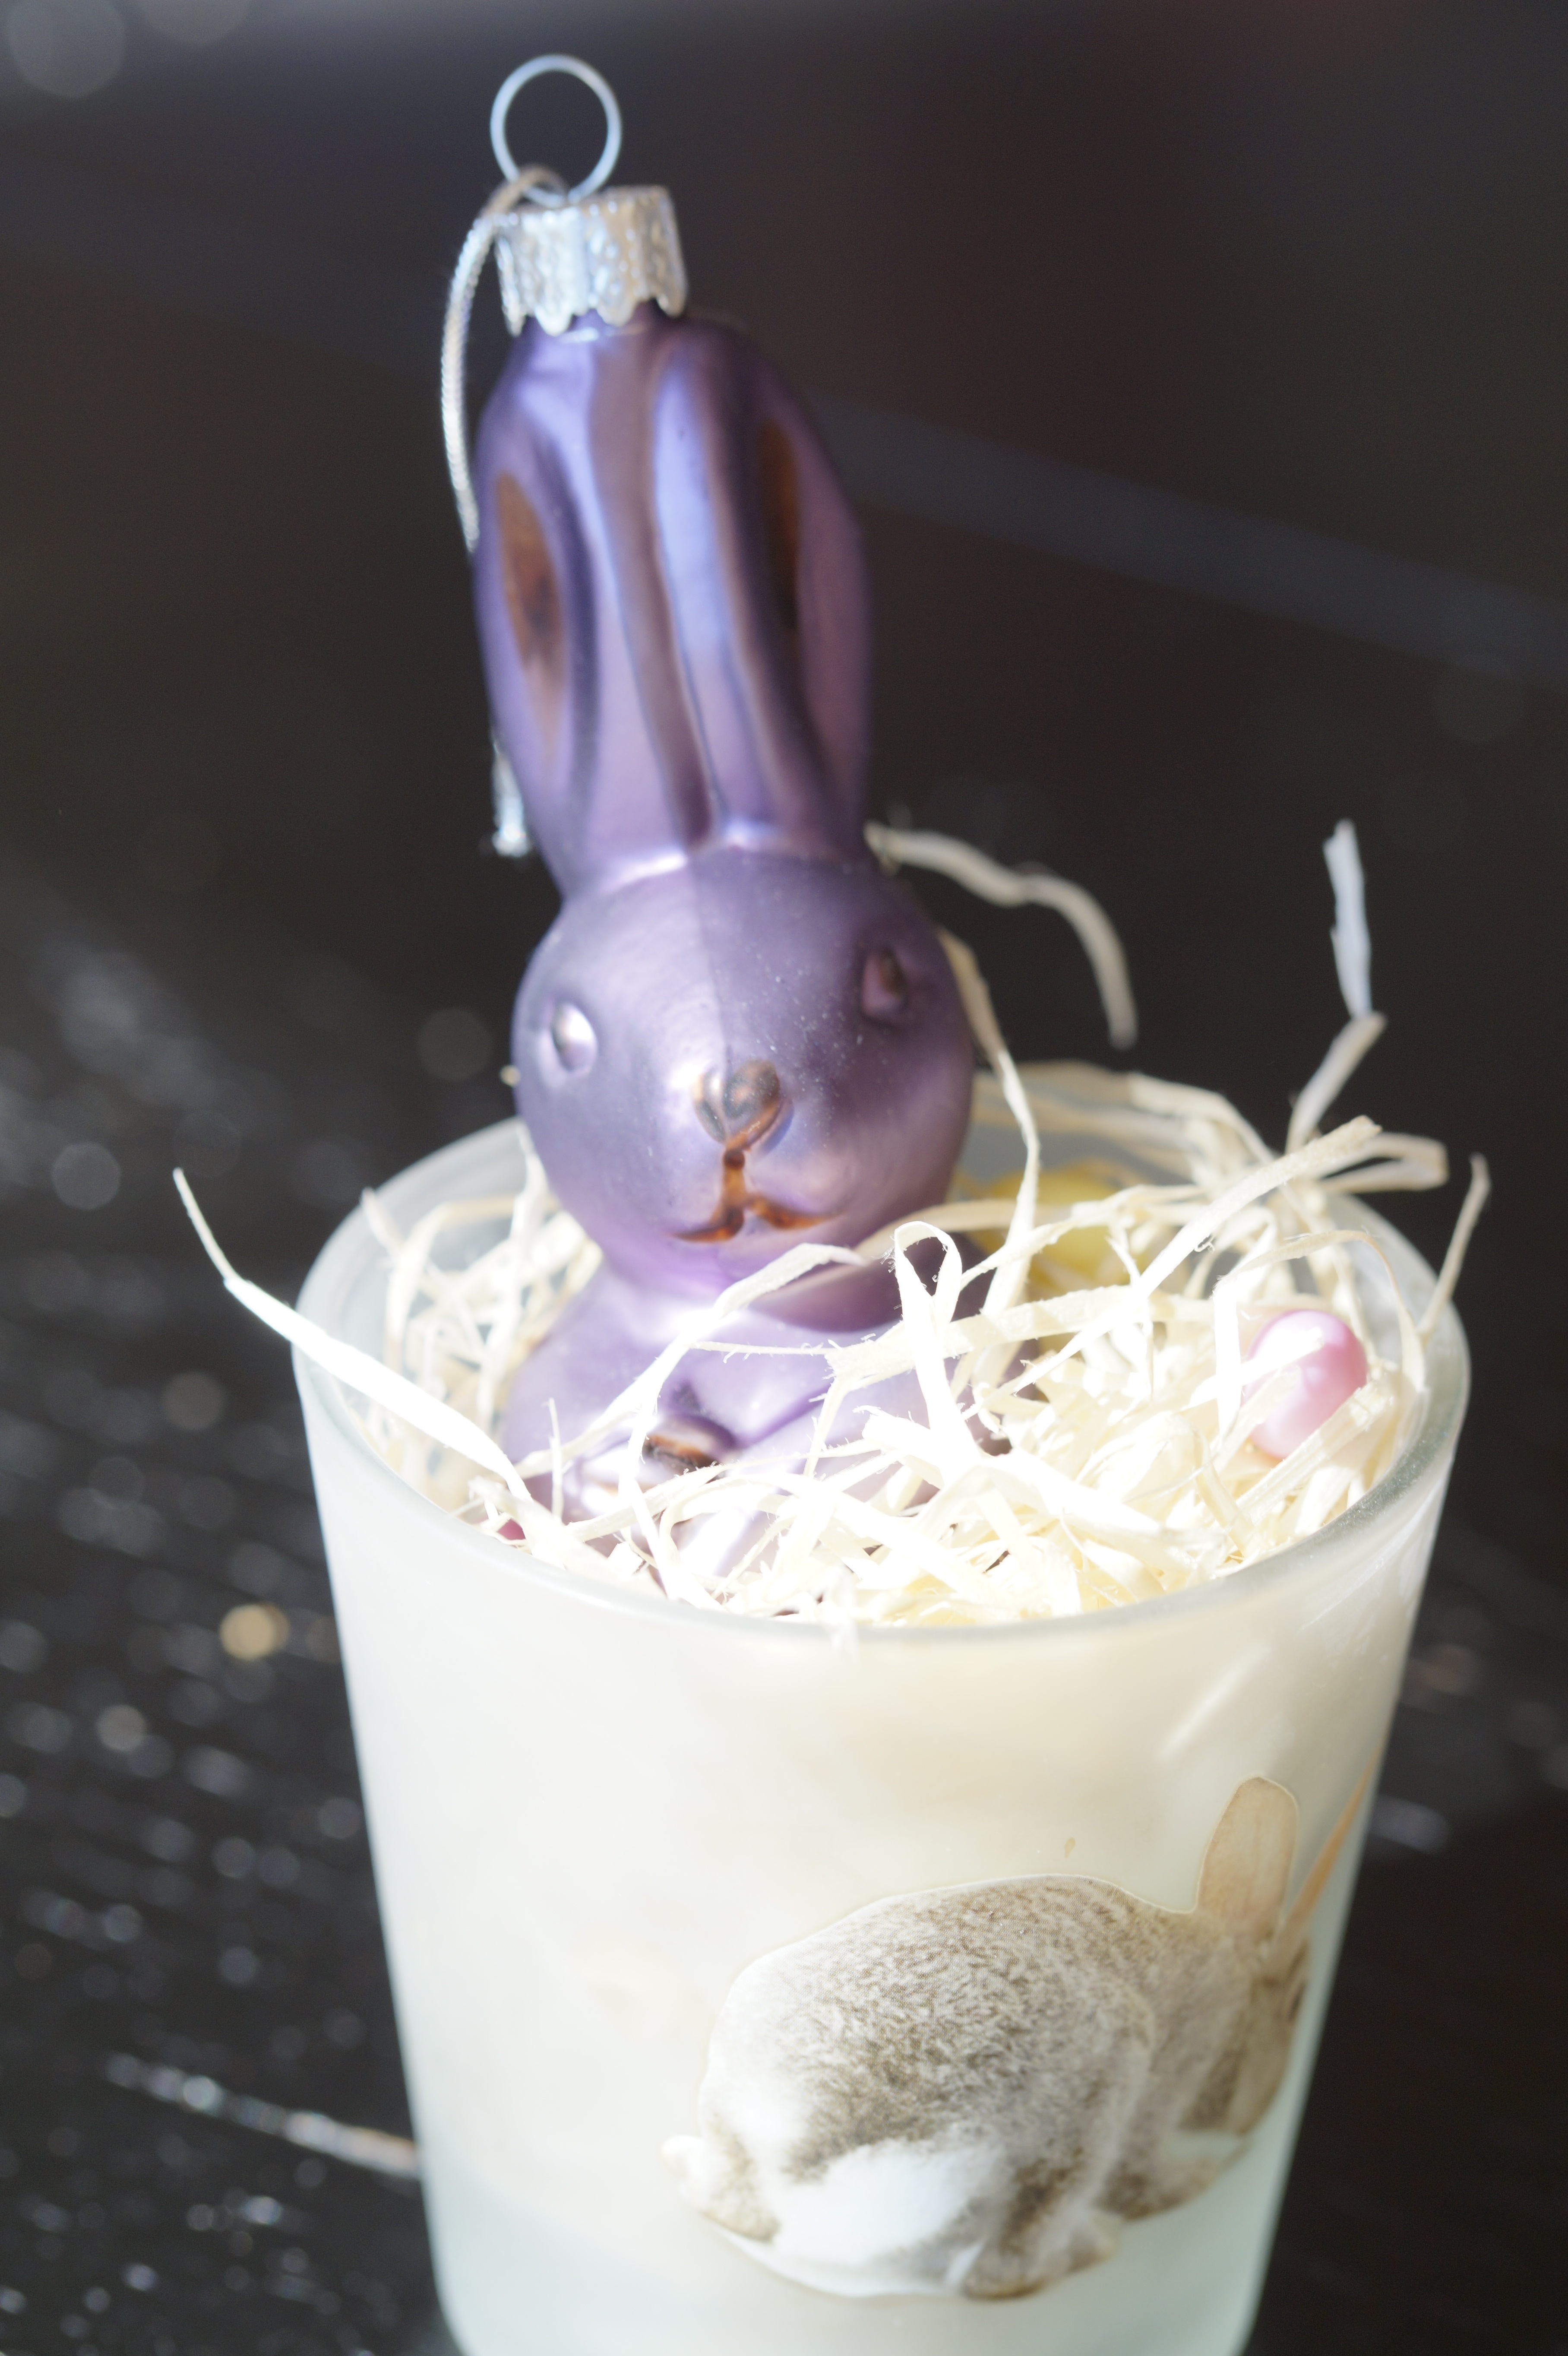
purple, food, spring, drink, dessert, modern, hare, whipped cream, figure, straw, easter, easter bunny, easter decoration, trailers, flavor, milkshake, happy easter, easter greeting